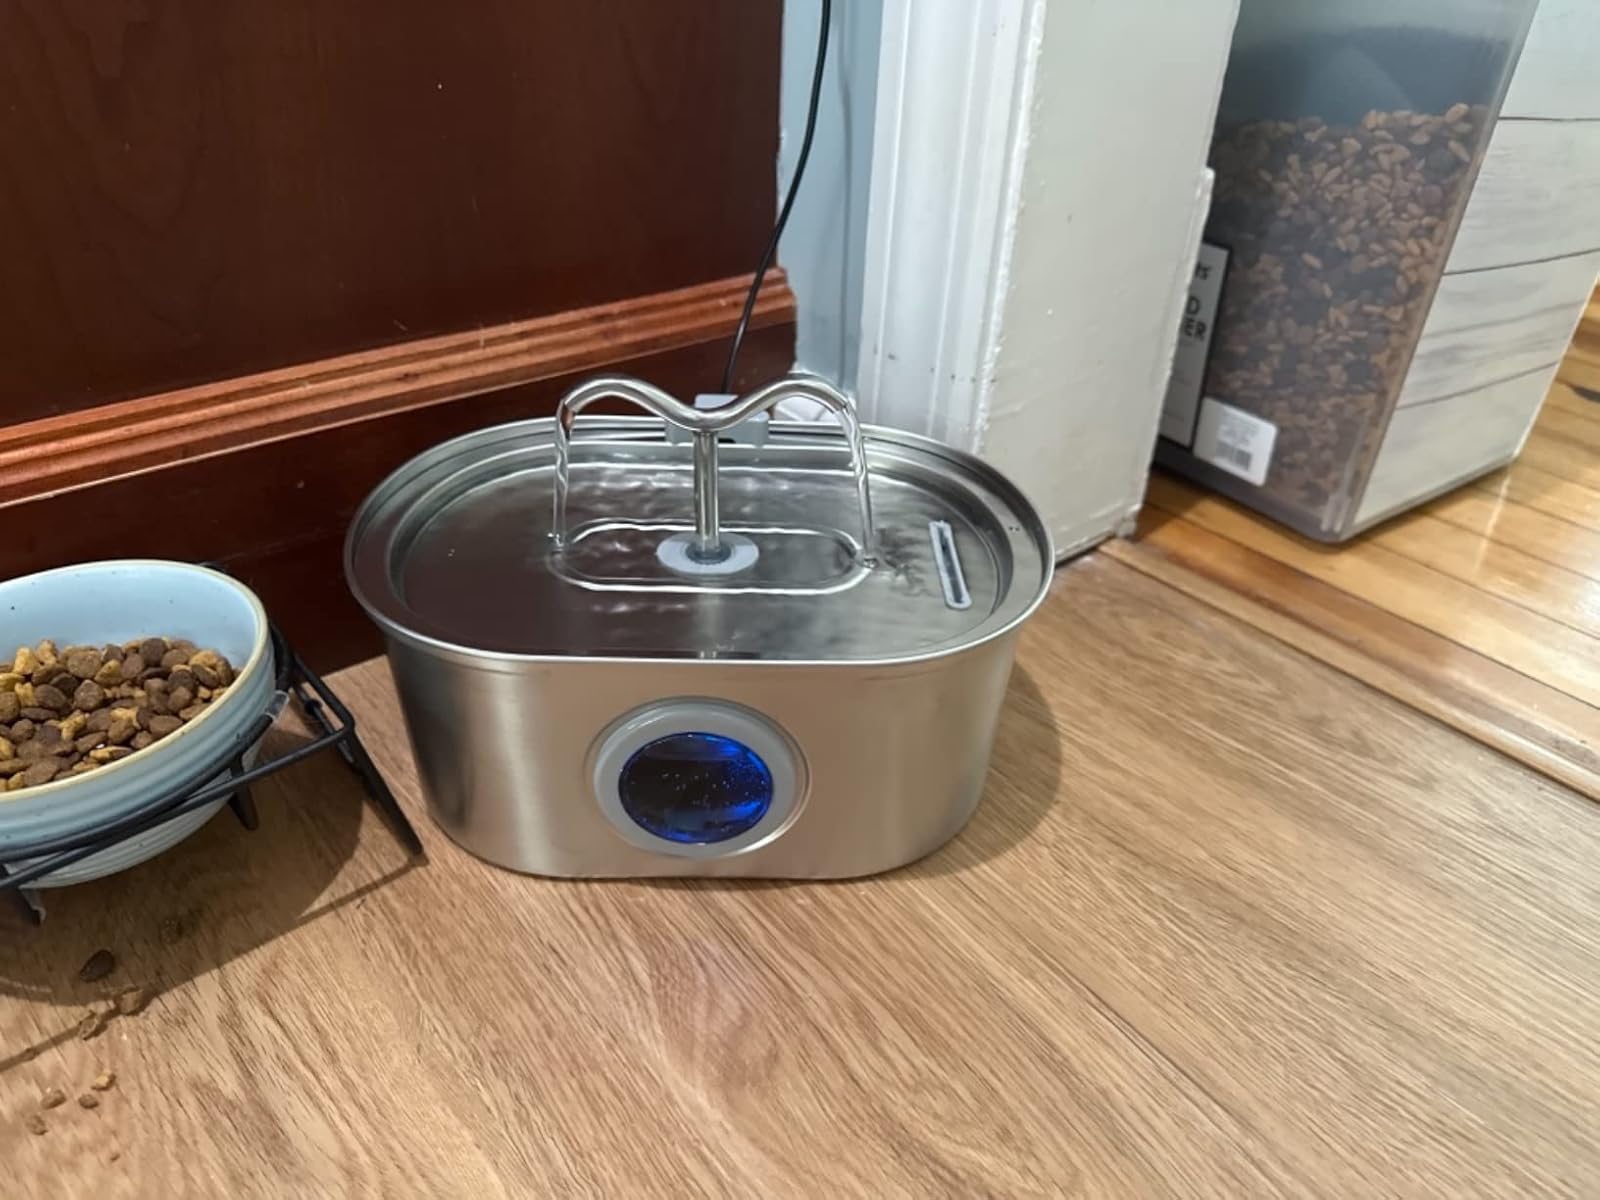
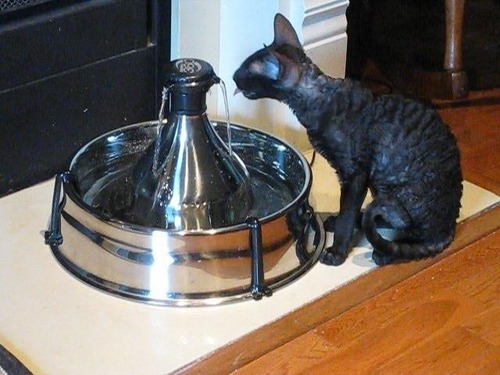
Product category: items_bowl
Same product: no